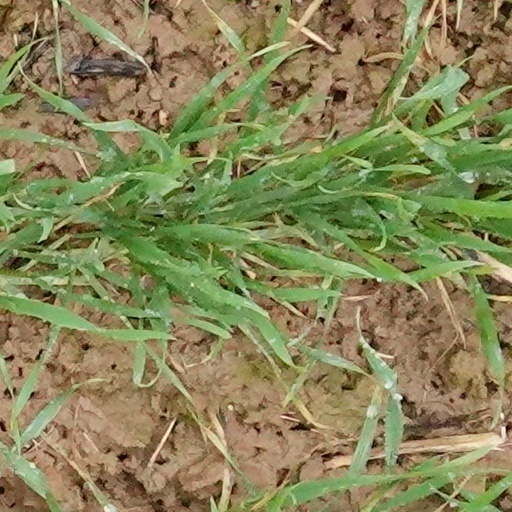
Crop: wheat